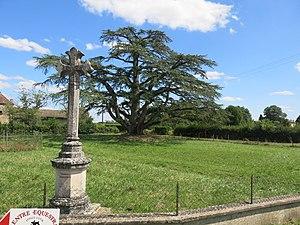
Cèdre du Liban de la Chaux à Cuisery, Saône-et-Loire.
Cuisery est une commune française située dans le département de Saône-et-Loire en région Bourgogne-Franche-Comté.